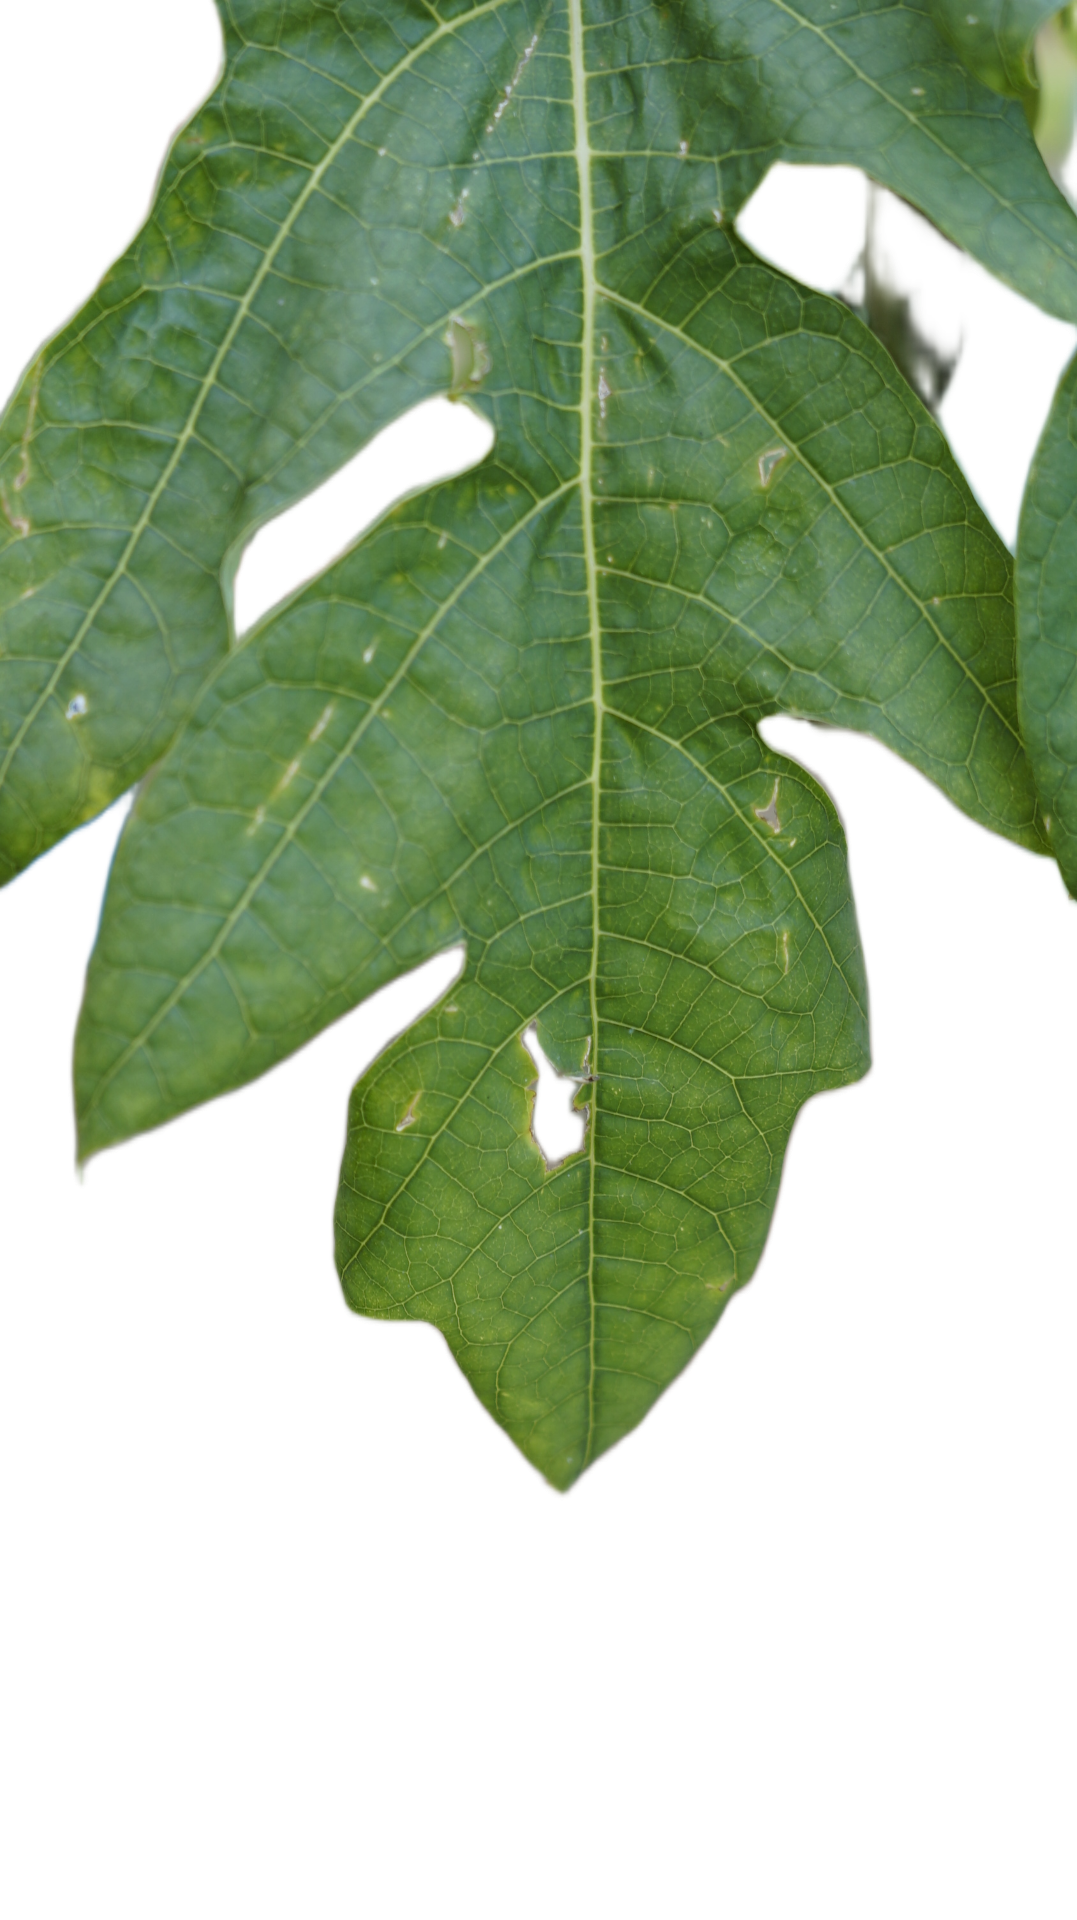
Crop: Papaya
Label: Curled_Yellow_Spot